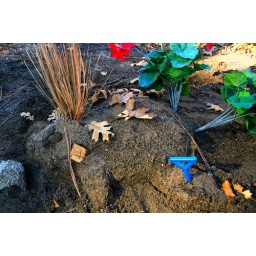
No snow in the mountains so we made a sand turtle.